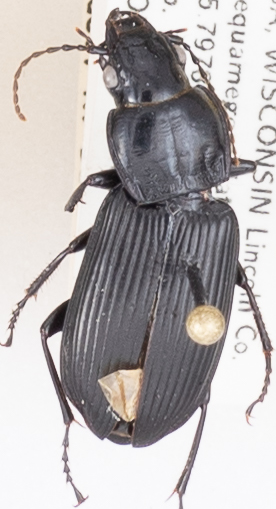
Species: Pterostichus melanarius melanarius
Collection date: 2018-09-18
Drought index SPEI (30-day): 0.574
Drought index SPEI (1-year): -0.06
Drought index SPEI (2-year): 1.416